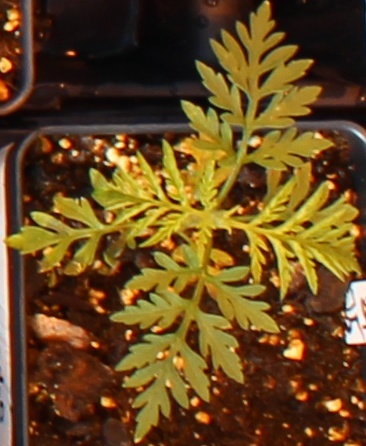
Label: Ragweed